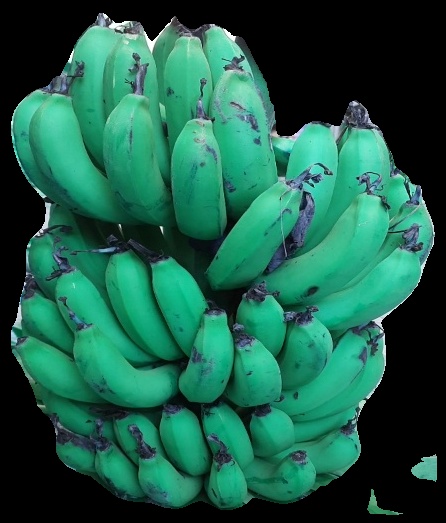
Variety: pachbale
Grade: grade2